Texas Revolution

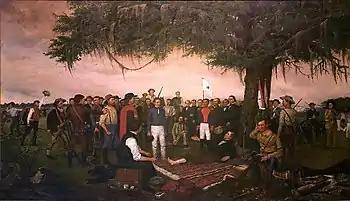
""Surrender of Santa Anna"" by William Henry Huddle shows the Mexican president and general surrendering to a wounded Sam Houston, battle of San Jacinto

Over the next several hours, two brief skirmishes occurred. Texians won the first, forcing a small group of dragoons and the Mexican artillery to withdraw. Mexican dragoons then forced the Texian cavalry to withdraw. In the melee, Rusk, on foot to reload his rifle, was almost captured by Mexican soldiers, but was rescued by newly arrived Texian volunteer Mirabeau B. Lamar. Over Houston's objections, many infantrymen rushed onto the field. As the Texian cavalry fell back, Lamar remained behind to rescue another Texian who had been thrown from his horse; Mexican officers "reportedly applauded" his bravery. Houston was irate that the infantry had disobeyed his orders and given Santa Anna a better estimate of their strength; the men were equally upset that Houston had not allowed a full battle.